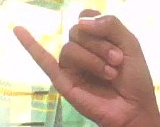
ASL sign: J